Half-track

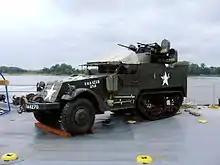
M16 .50 AA Quad on an M3 half-track

In the US, 56,000 halftracks were produced by four primary manufacturers, the largest being the White Motor Company, the original designer, with a total of 15,414 accepted by the War Department. Two other manufacturers, Autocar and Diamond T, built 12,168 and 12,421, respectively.